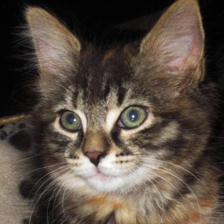
Label: animals